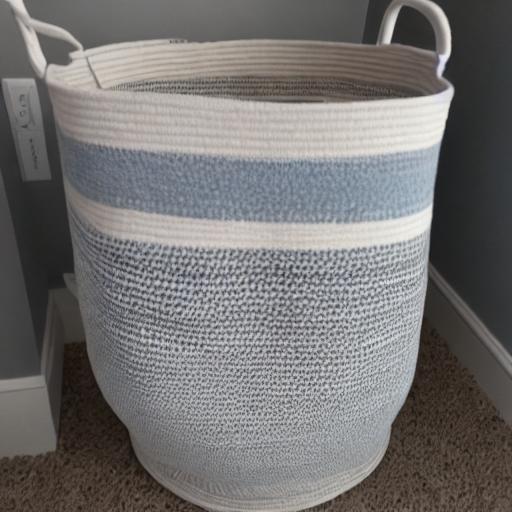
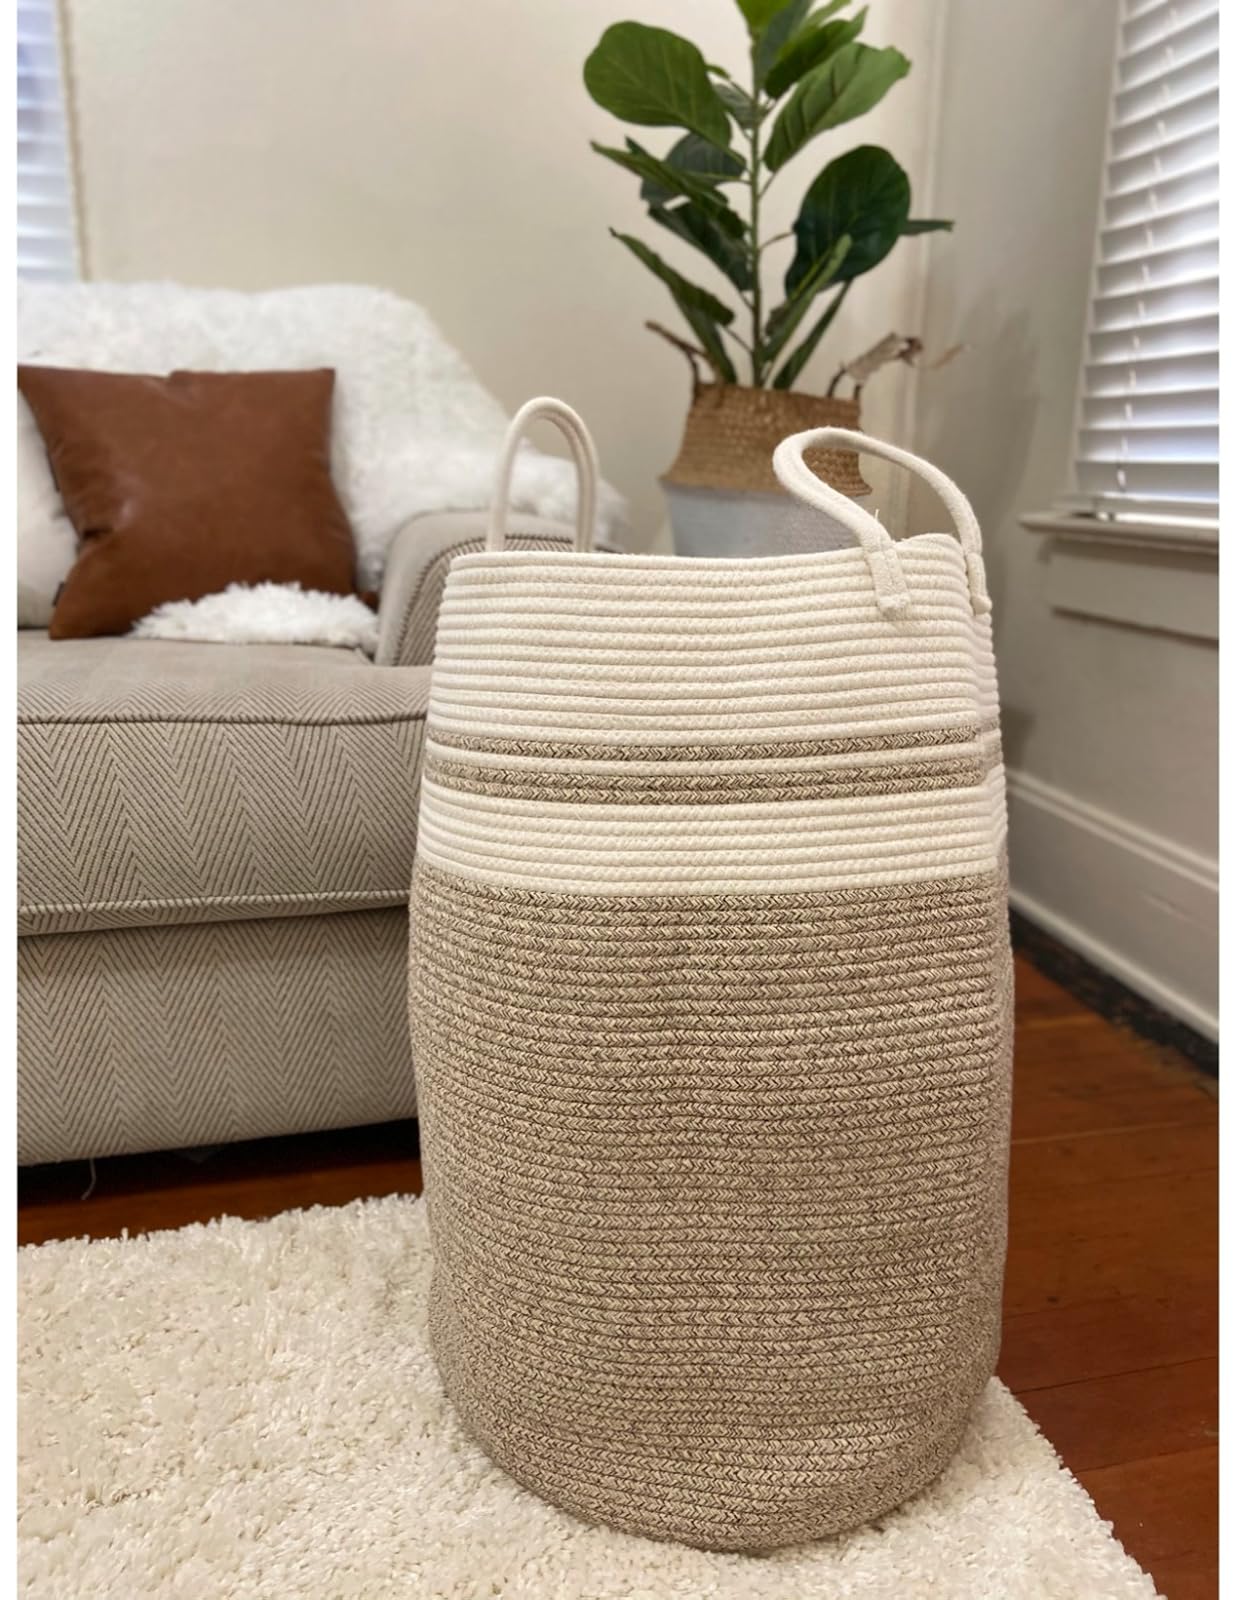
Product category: items_hamper
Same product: no